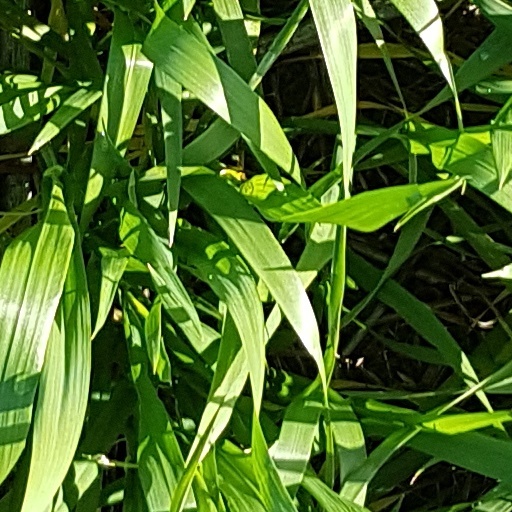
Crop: wheat